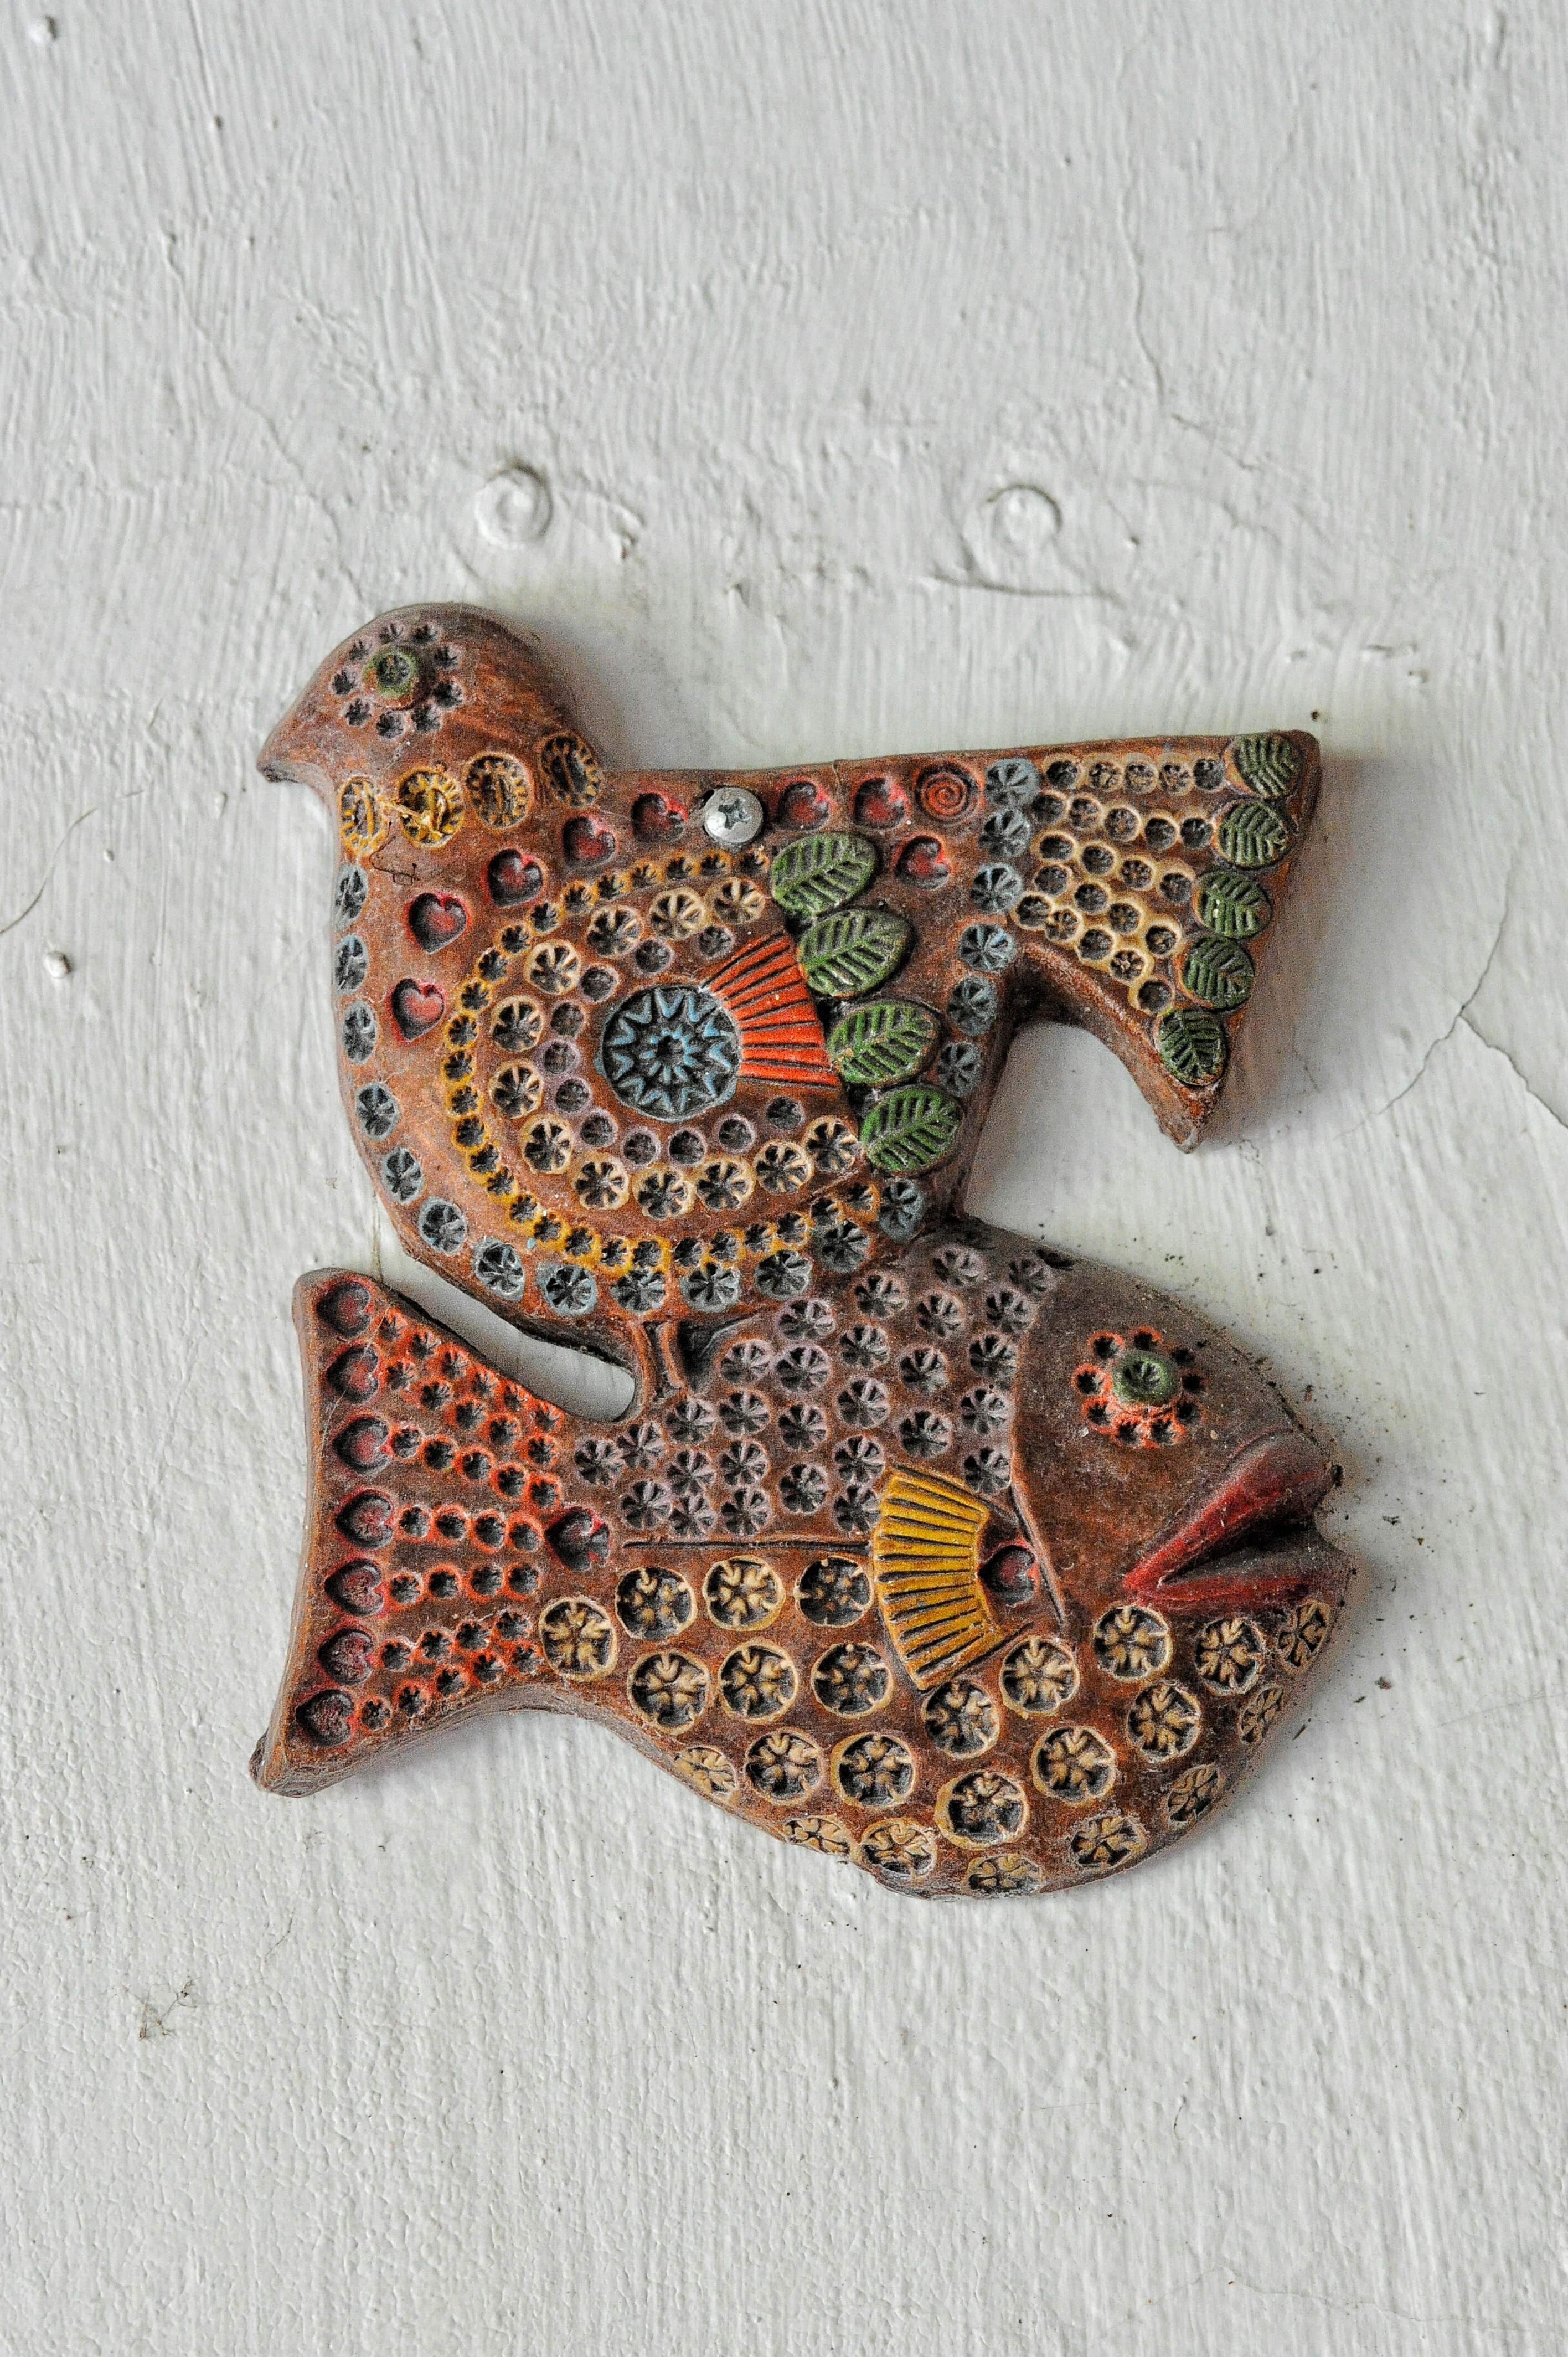
wood, white, texture, leaf, decoration, artistic, fish, painting, birds, art, historian